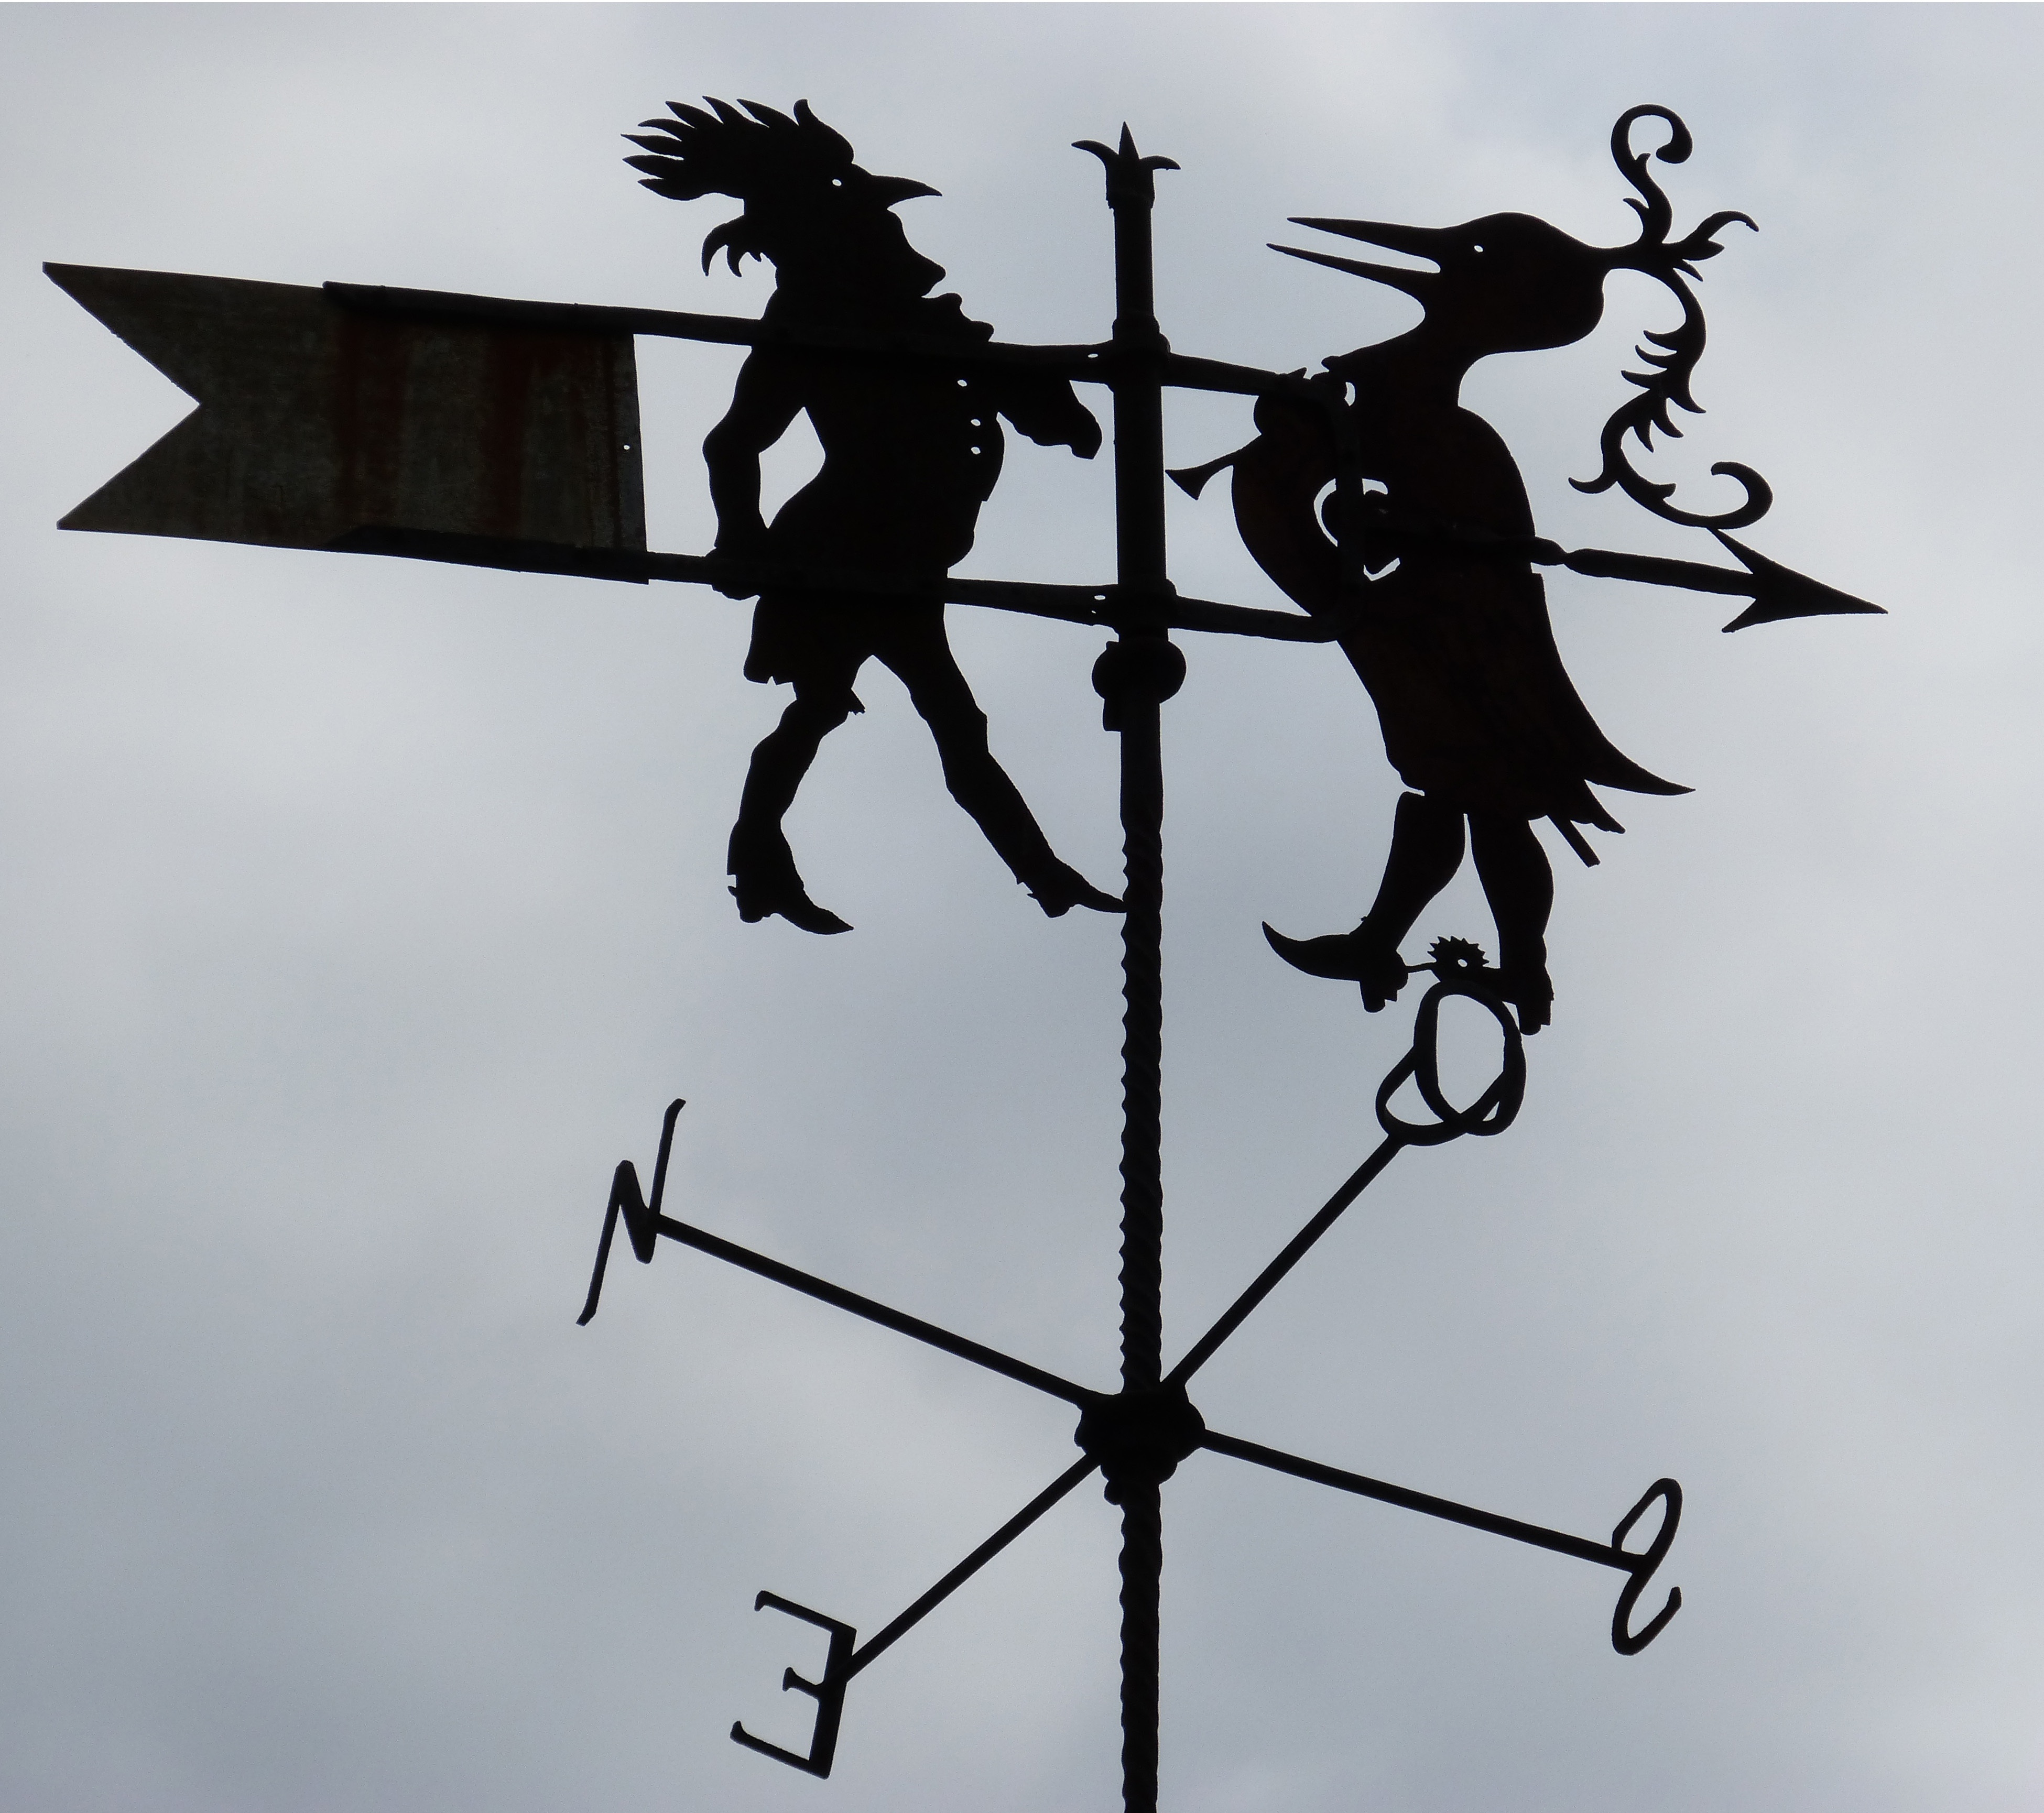
silhouette, sculpture, art, sketch, drawing, illustration, backlight, winds, veleta, cardinal points, compass rose